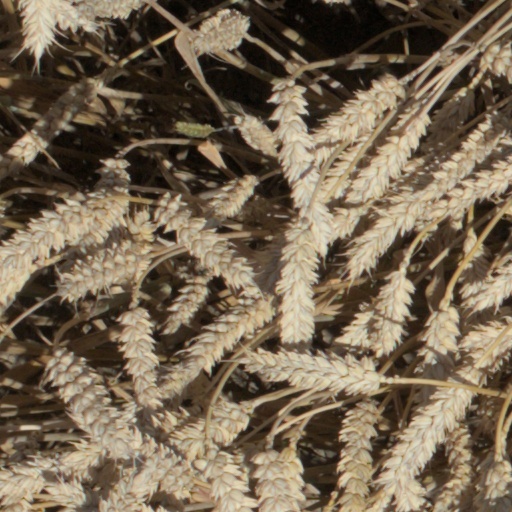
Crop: wheat